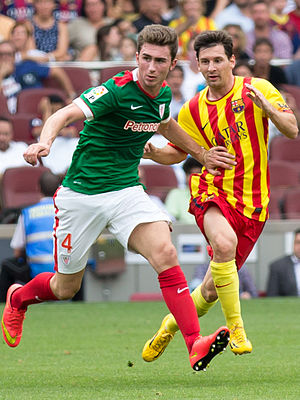
Aymeric Laporte
Aymeric Laporte of Leo Messi i 2014
Aymeric Laporte er en fransk fodboldspiller, der spiller som forsvarsspiller hos Premier League-klubben Manchester City. Han har spillet for klubben siden 2017. Han har tidligere repræsenteret Athletic Bilbao i Spanien.